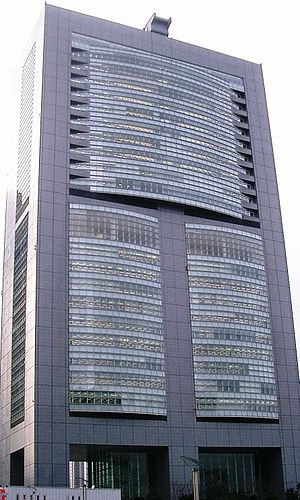
East Japan Railway Company / Datterselskaber
JR Easts hovedkvarter nær Shinjuku Station i Tokyo
East Japan Railway Company er japansk jernbaneselskab og et af syv selskaber grupperet i Japan Railways Group. Virksomhedsnavnet forkortes officielt JR East på engelsk og på japansk. Koncernens hovedkvarter er i Yoyogi i Shibuya i Tokyo. JR East havde 73.017 ansatte pr. 31. marts 2013. I alt havde JR East 6,169 mia. passagerer i 2008, som kørte 130,5 mia. passagerkilometer.